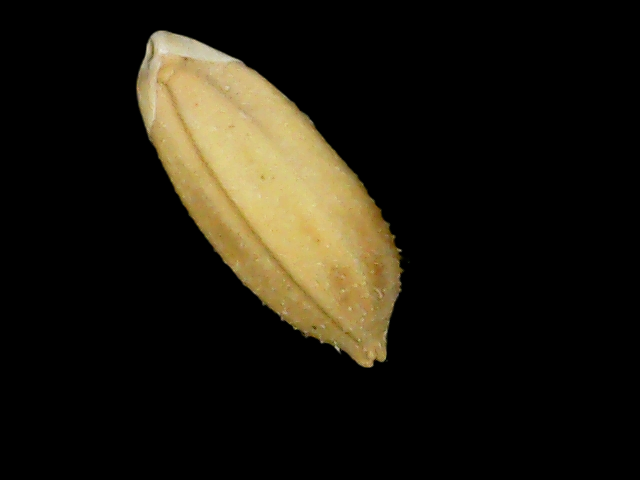
Rice variety: Binadhan10